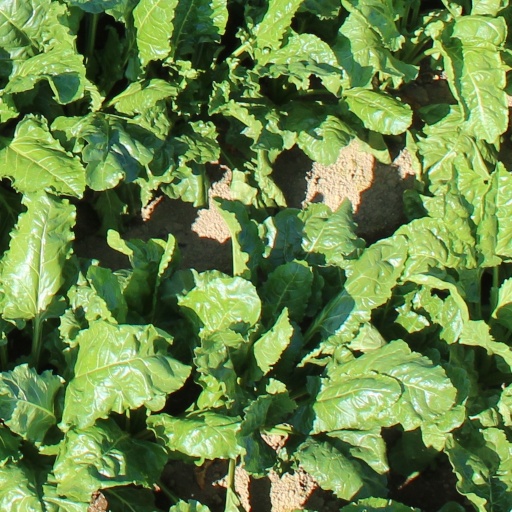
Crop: sugar beet